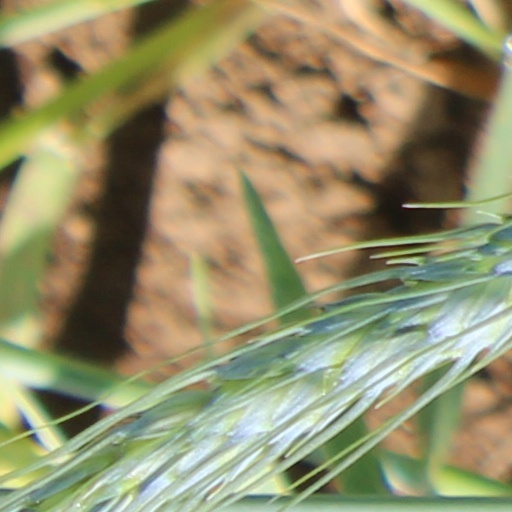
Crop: wheat